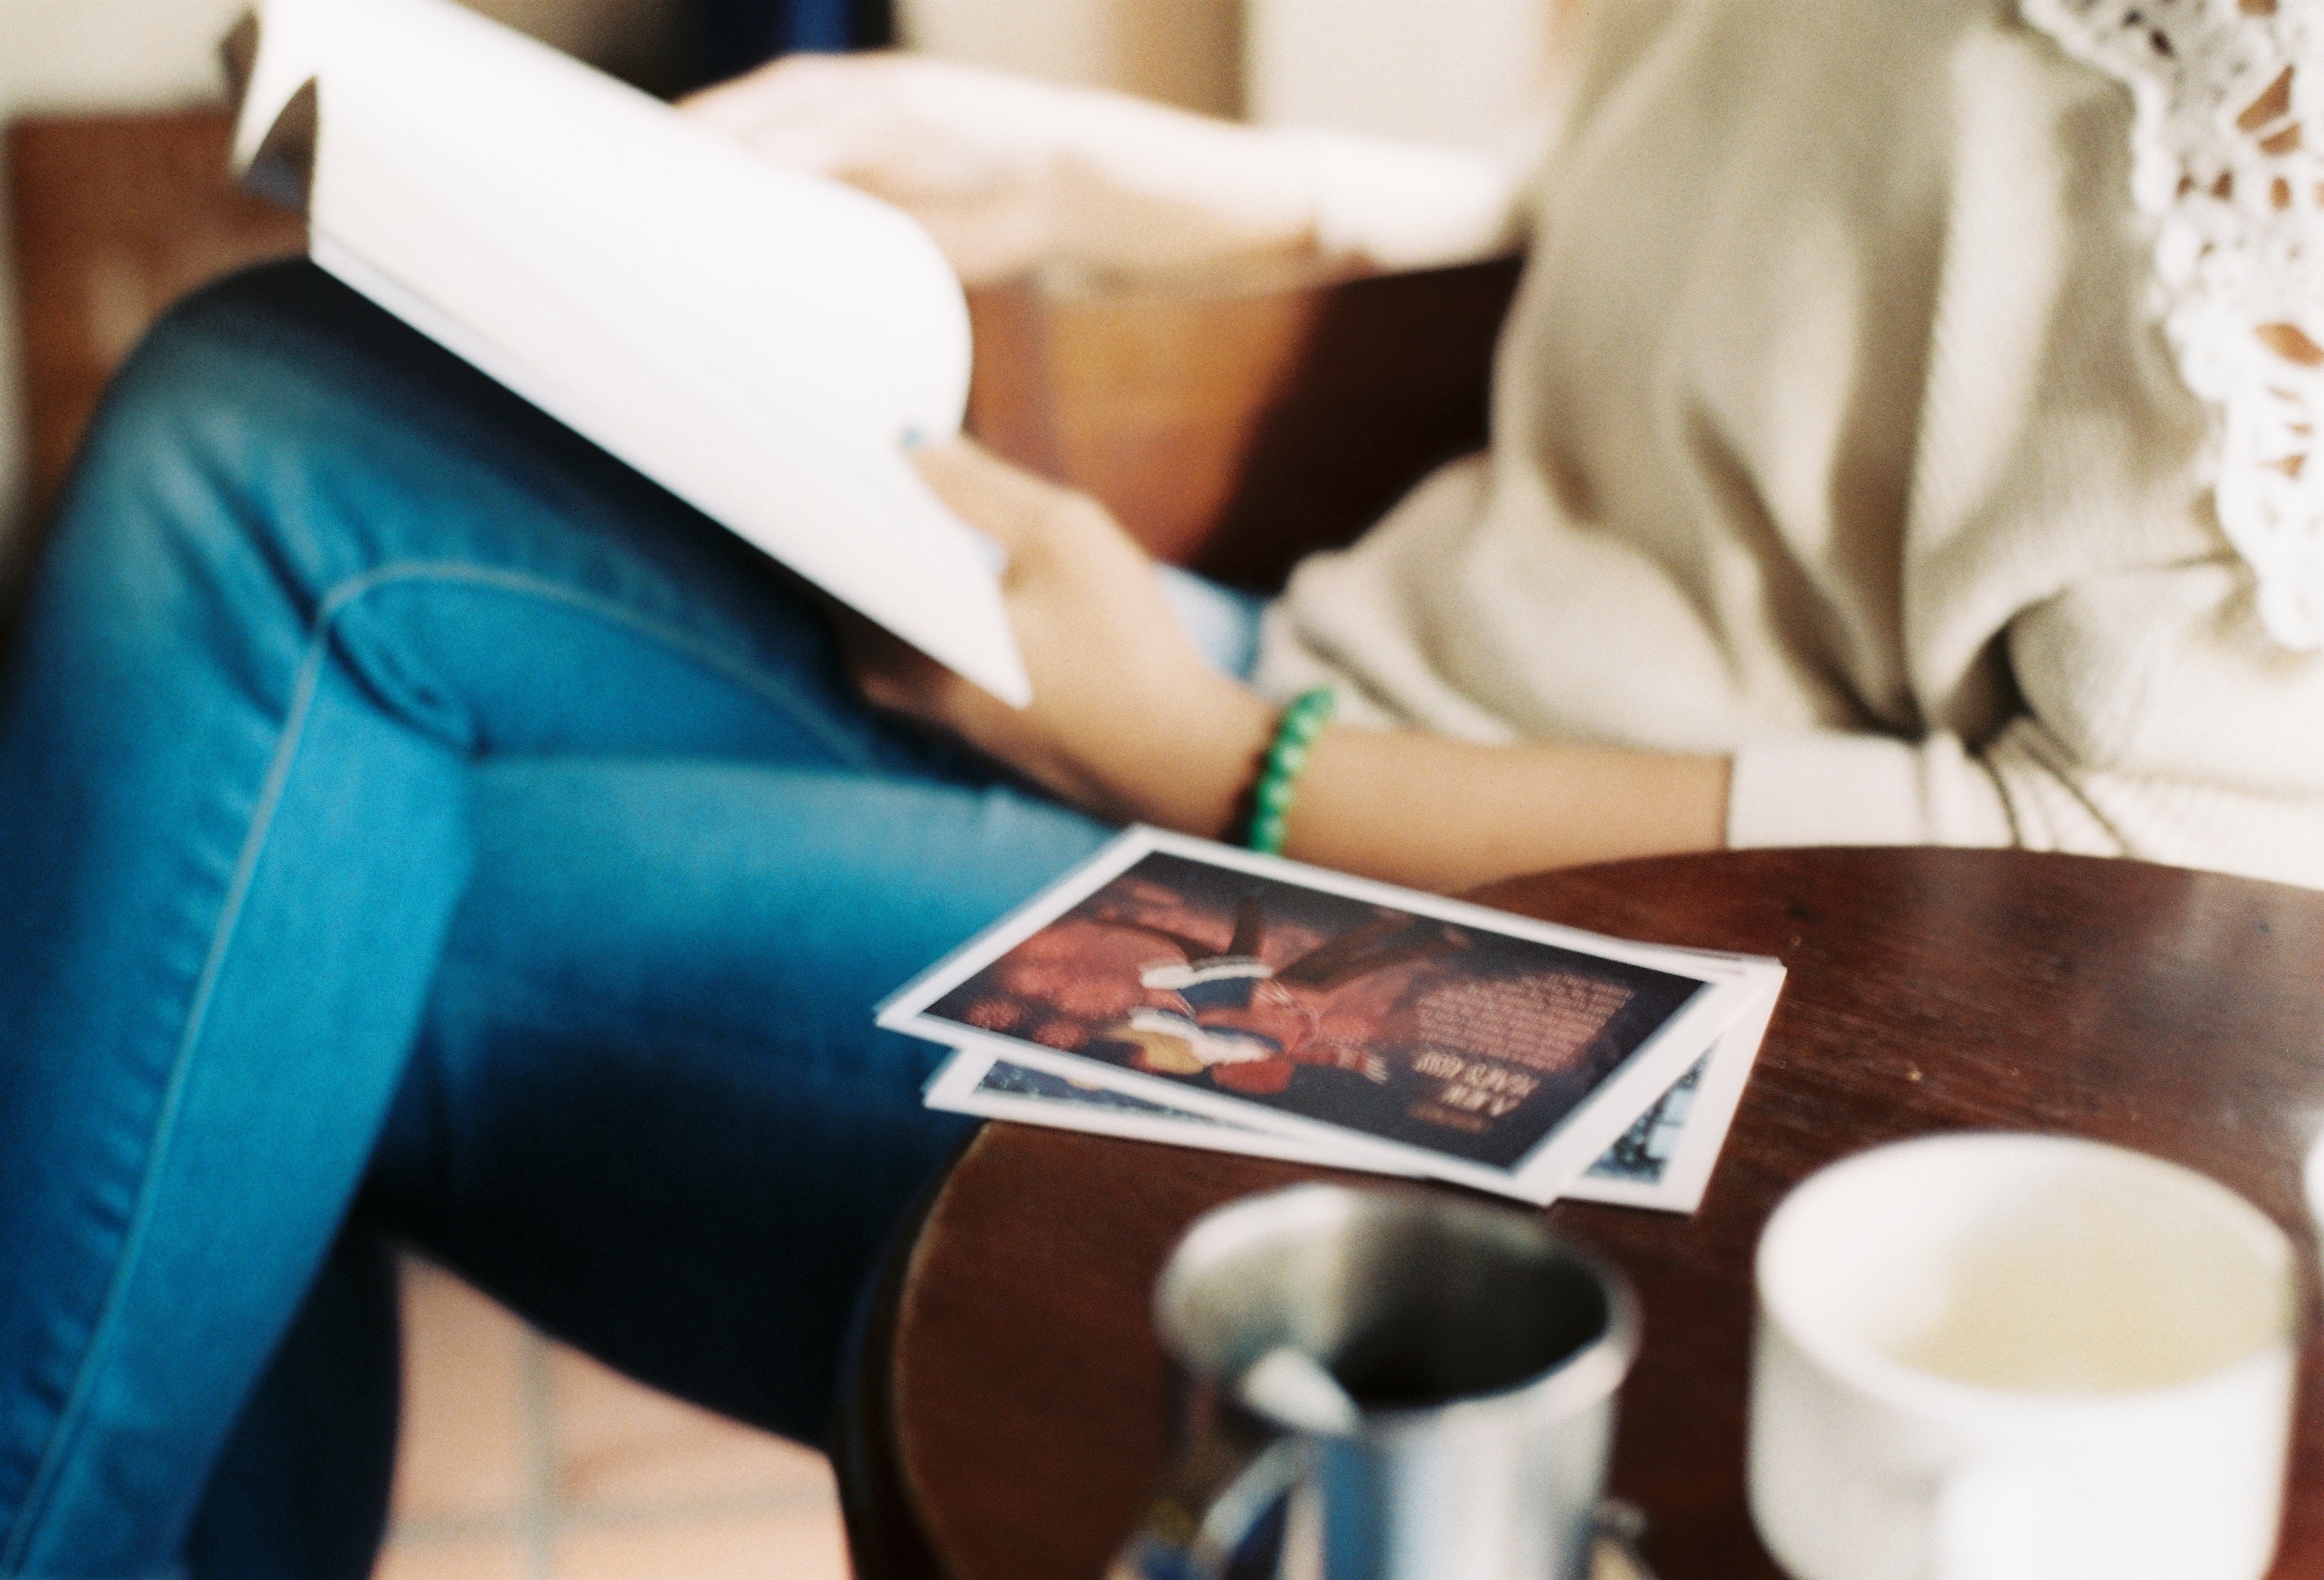
hand, sense